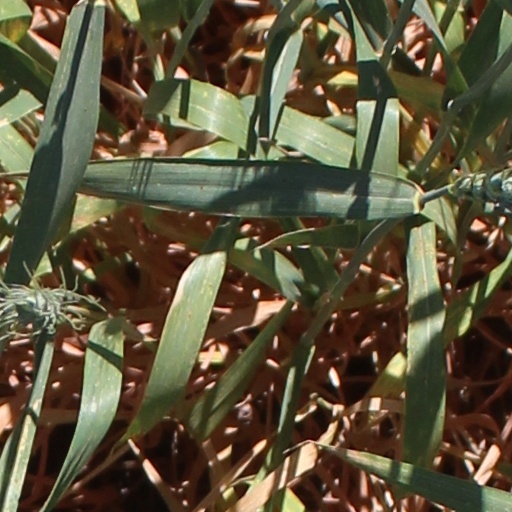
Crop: wheat